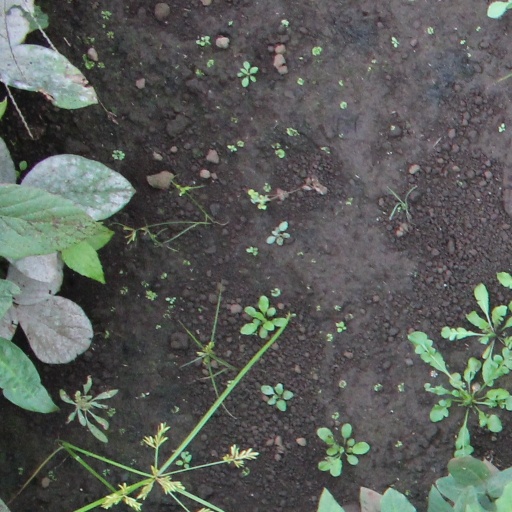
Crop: soybean